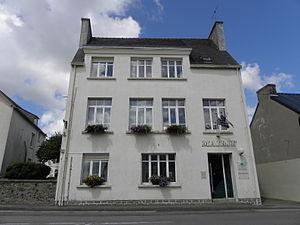
Mairie d'Ergué-Gabéric (29).
Ergué-Gabéric [ɛʁge gabeʁik] est une commune du département du Finistère, dans la région Bretagne, dans le Nord-Ouest de la France. Elle est située à quelques kilomètres à l'est de Quimper, appartient à l'arrondissement de Quimper et au canton de Fouesnant.